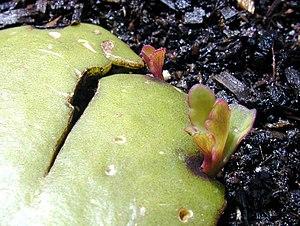
La multiplication végétative, appelée aussi reproduction végétative, est un mode de multiplication permettant aux organismes végétaux de se multiplier sans reproduction sexuée.
Kalanchoe est un genre botanique de 155 espèces de plantes succulentes tropicales à fleurs de la famille des Crassulaceae, originaires pour la moitié de Madagascar et pour le reste d'Afrique et d'Asie.
Le bouturage est un mode de multiplication végétative de certaines plantes consistant à donner naissance à un nouvel individu à partir d'un organe ou d'un fragment d'organe isolé. En effet, il y a séparation de l'organe végétatif suivi de son enracinement, à la différence du marcottage où, cette fois, il y a enracinement puis séparation de l'organe végétatif.